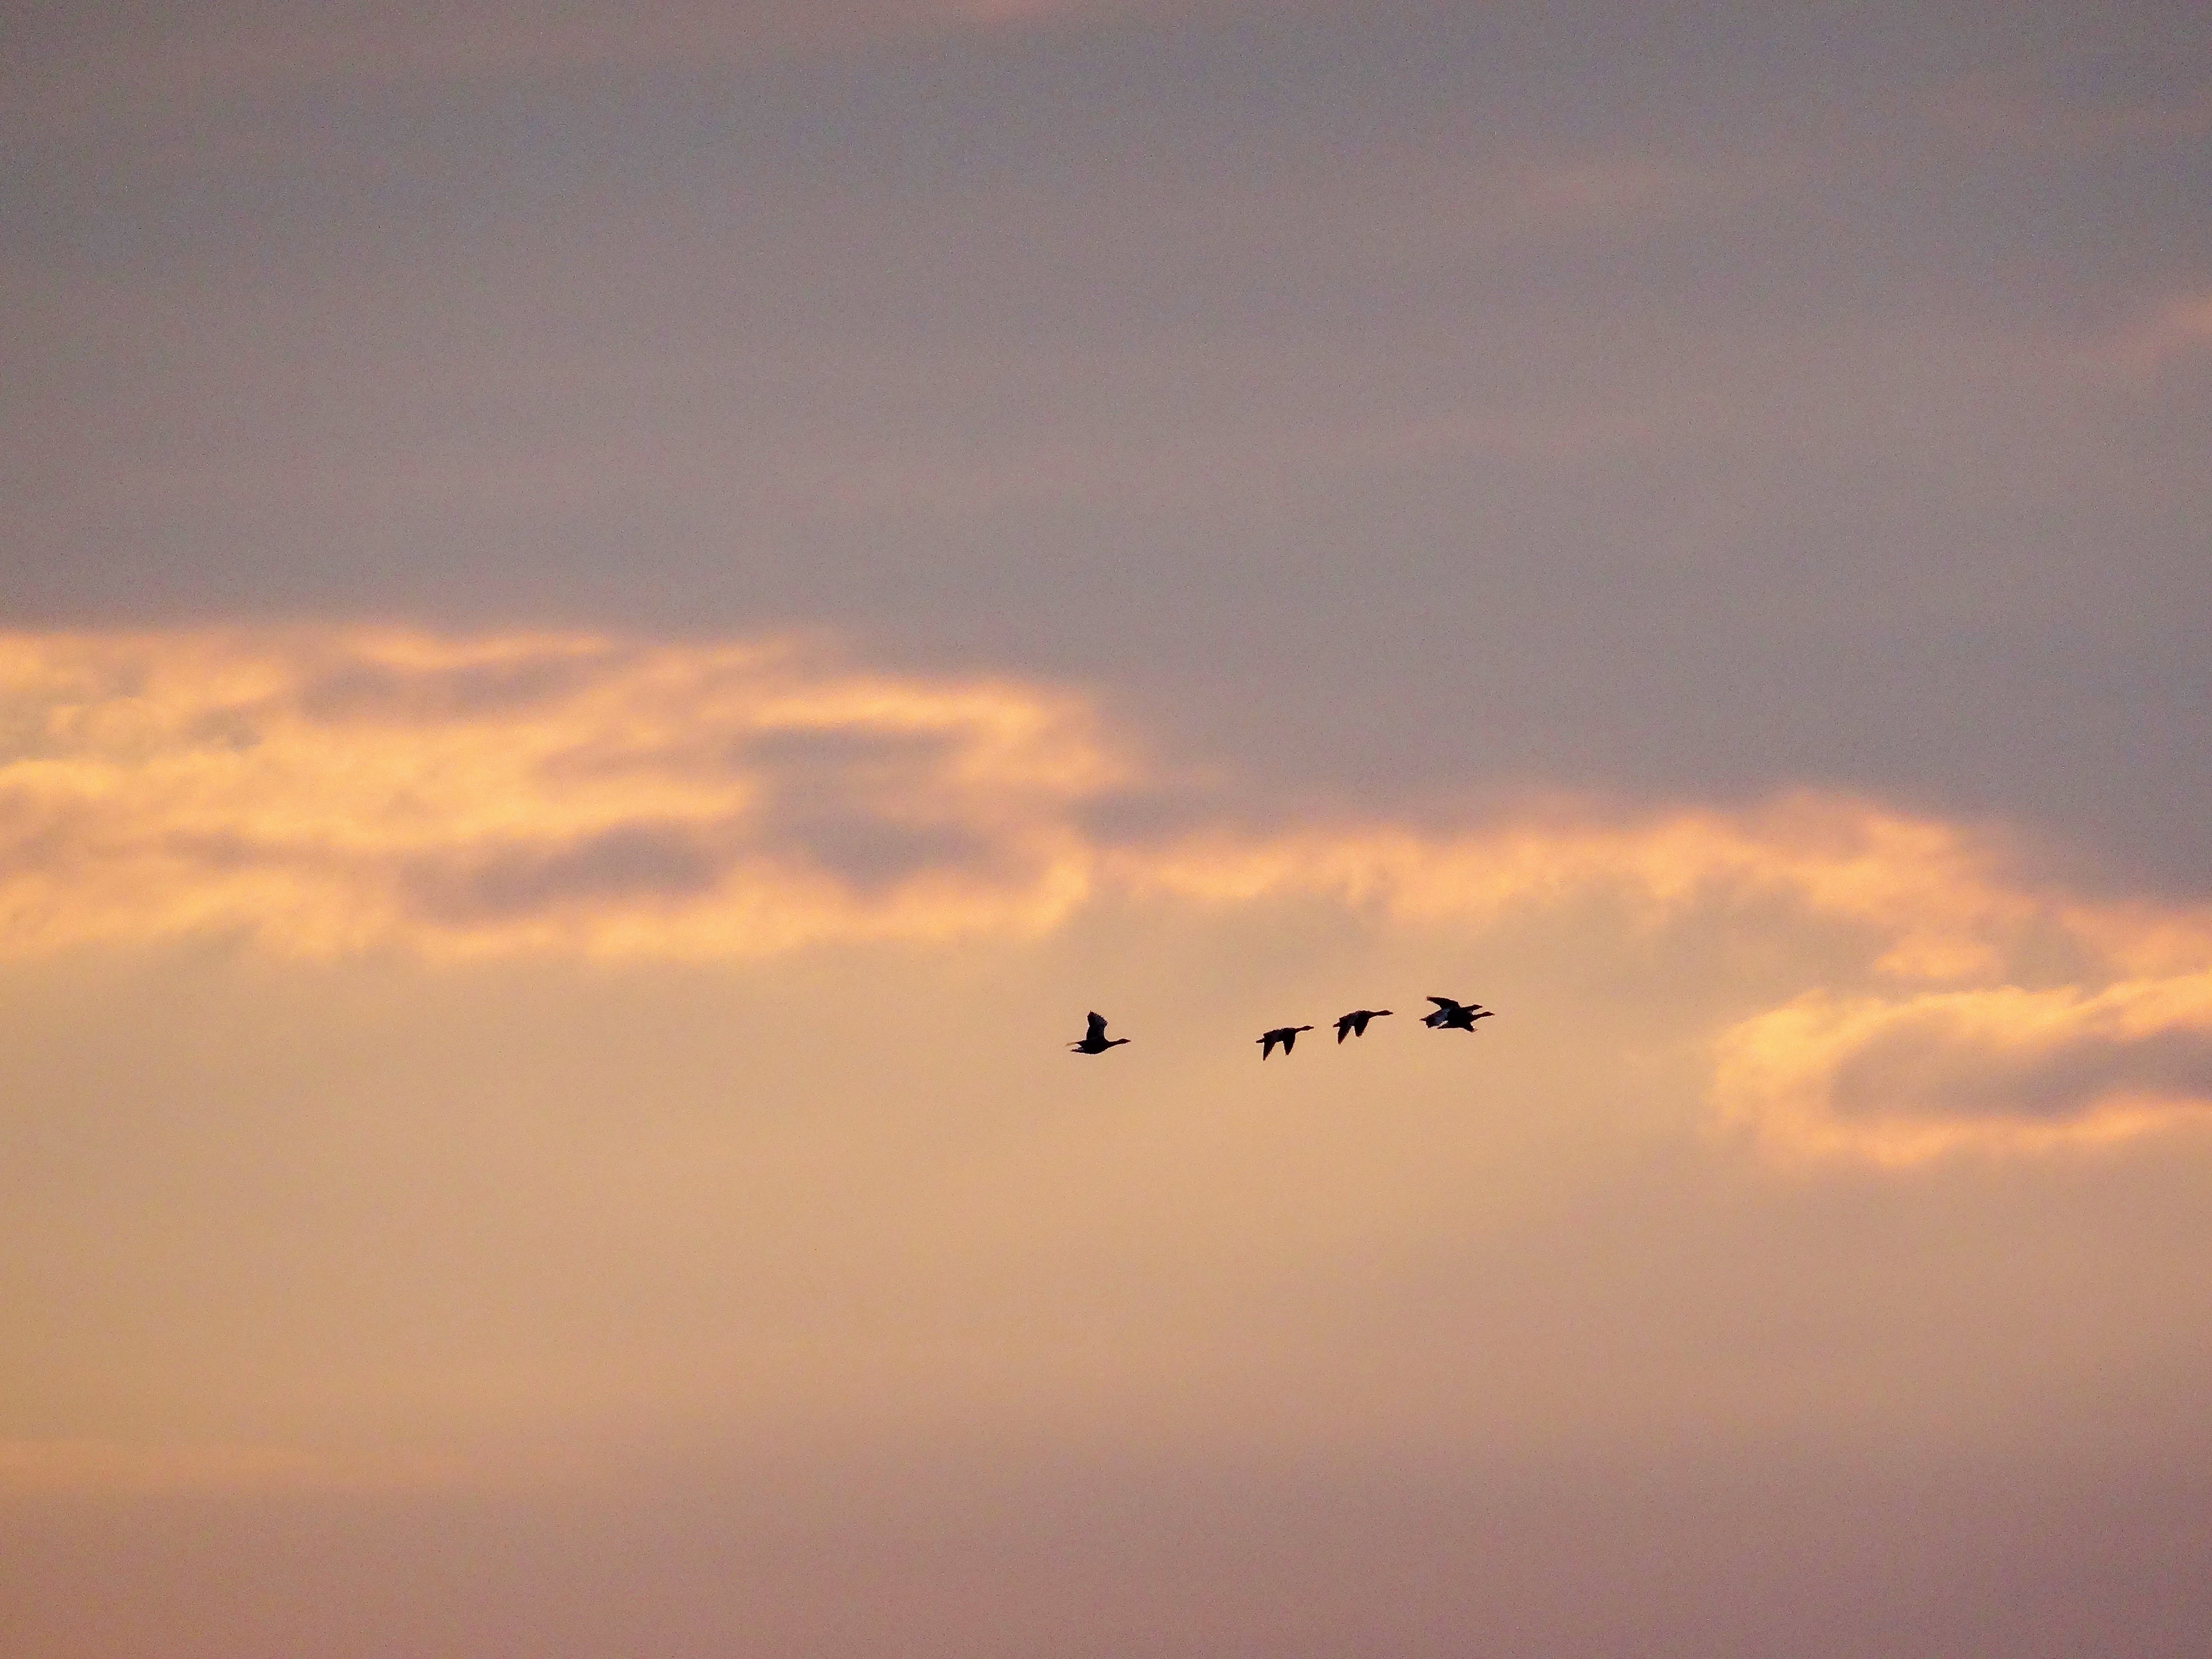
sea, horizon, bird, wing, cloud, sky, sun, sunrise, sunset, morning, dawn, seabird, flock, dusk, evening, flight, afterglow, atmospheric phenomenon, atmosphere of earth